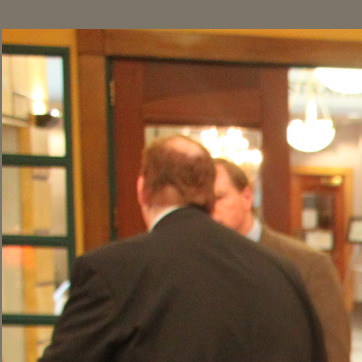
Material: hair